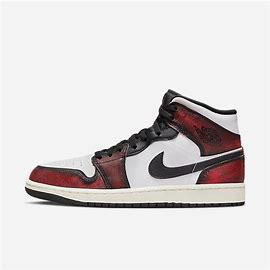
Brand: Jordan
Model: kg Air Jordan 1 Mid